Indian River Inlet Bridge

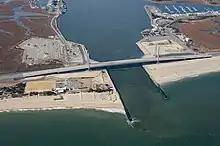
Indian River Inlet Bridge photographed from an altitude of , looking westward from over the Atlantic Ocean toward Indian River Bay.

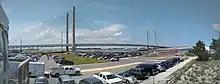
Indian River Inlet Bridge from Delaware Seashore State Park in 2020

The Indian River Inlet Bridge crosses the Indian River Inlet connecting the Atlantic Ocean to the east and the Indian River Bay to the west. The bridge is located within Delaware Seashore State Park and carries DE 1 and Bike Route 1 between Dewey Beach to the north and Bethany Beach to the south. It carries four 12-foot (3.7-meter) lanes of traffic (two northbound and two southbound), a 4-foot (1.2-meter) interior and 10-foot (3-meter) exterior shoulder in each direction, and a 12-foot (3.7-meter)-wide sidewalk on the east side of the bridge for pedestrians and bicycles.